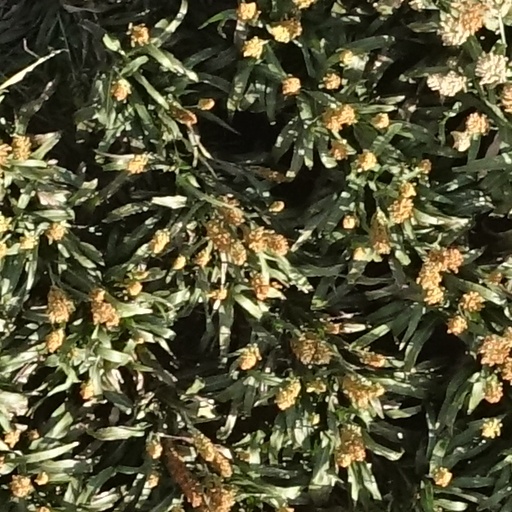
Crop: sorghum